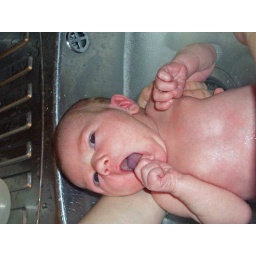
Sophie's 2nd bath, in the kitchen sink